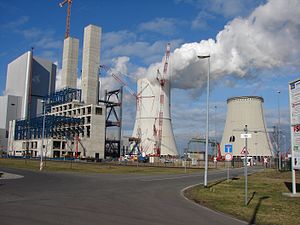
Kraftwerk Boxberg / Historie
Den nye blok R2 forventes færdig i 2011. Her fotograferet i marts 2008
Kraftwerk Boxberg er et brunkuls-fyret kraftværk bestående af 3 blokke i Boxberg, Sachsen i det tidligere Østtyskland. Siden slutningen af 1990'erne har det produceret 1900 MW. Siden 2001 har det været drevet af Vattenfall Europe, en underafdeling af Vattenfall.